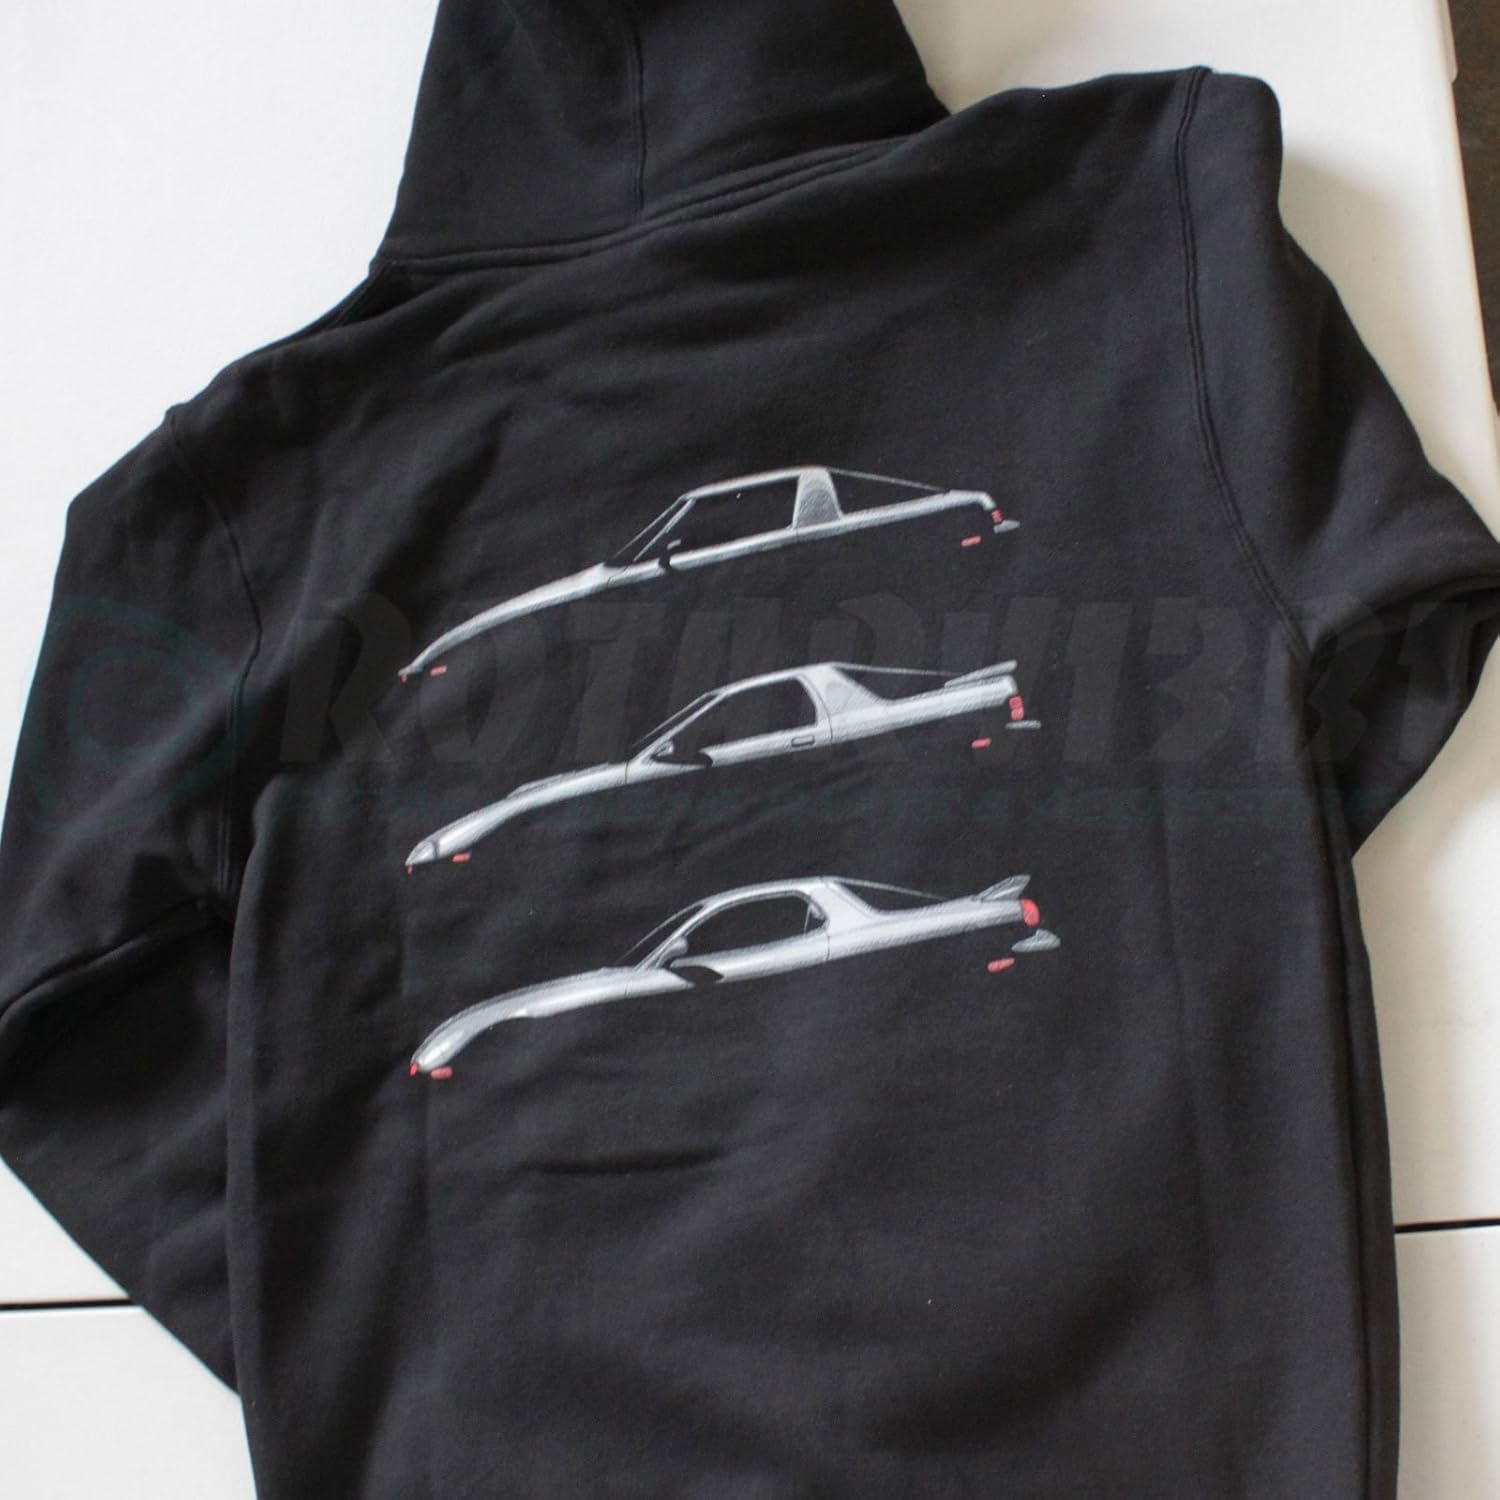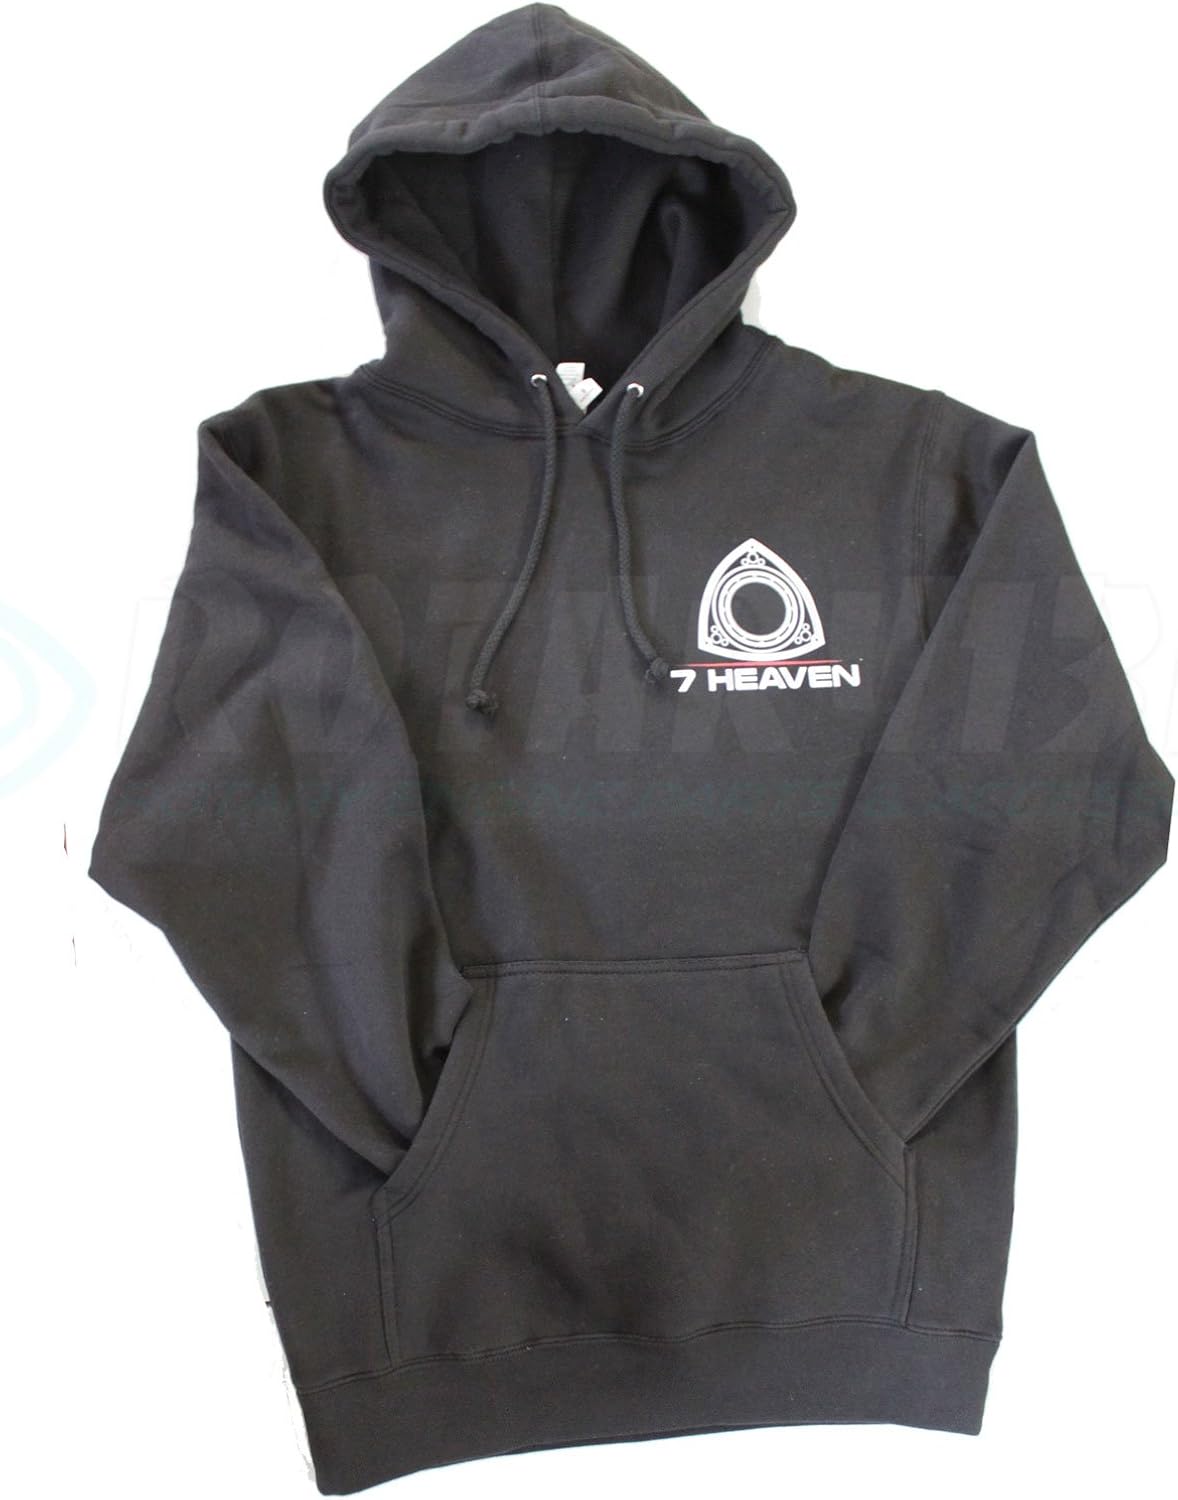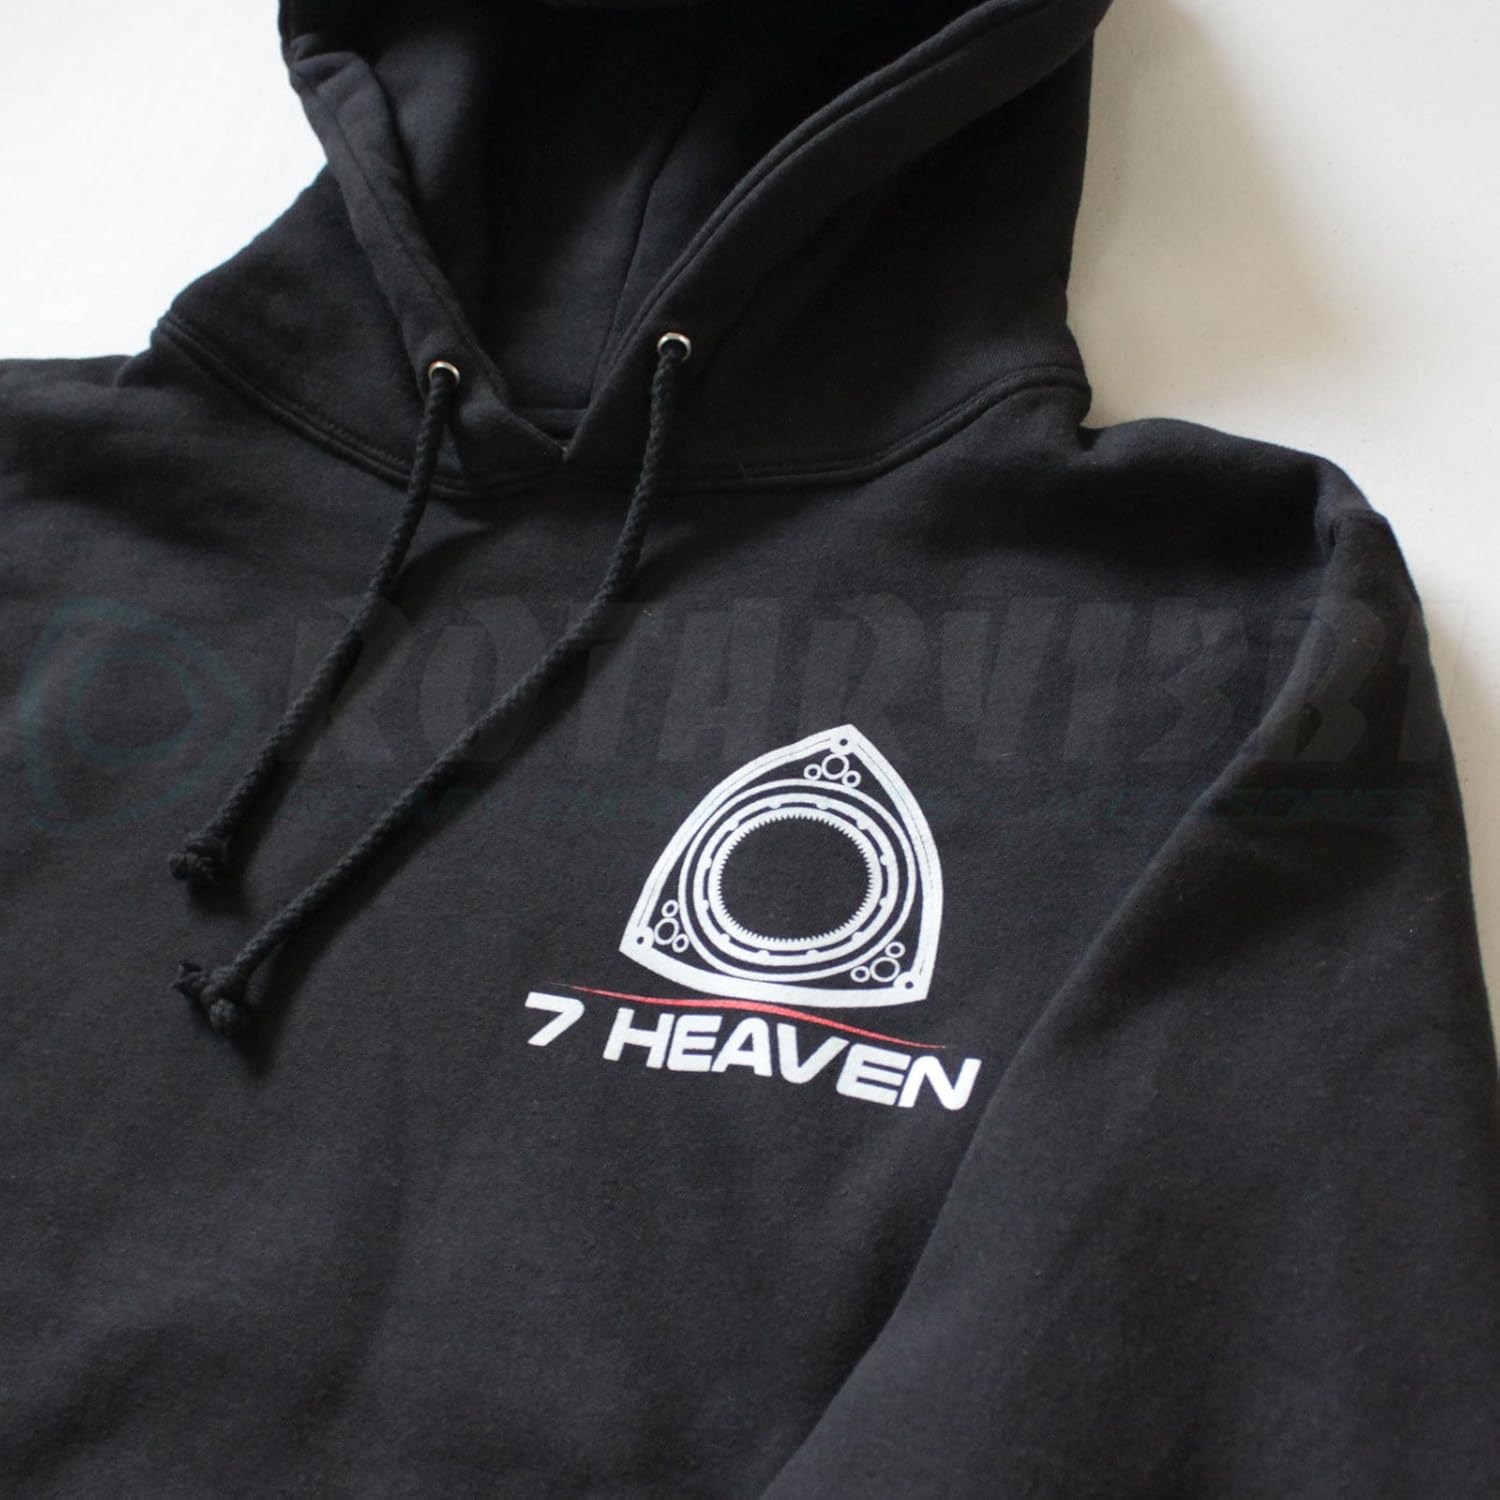
Rotary13B1 7 Heaven RX-7 Generations FB FC FD - Black Sweatshirt Hoodie
Category: AMAZON FASHION
RotorHeads, you'll love our new 7 HEAVEN RX-7 Generations Hoodie! 100% Cotton "Independent" Brand Black Hoodie. The Artwork on the back of this hoodie is puRE RX-7 Love! Combining 3 generations of Mazda RX-7's on this hoodie. All 3 cars are featured in silhouette side profile. This Hoodie is perfect for that next Rotary Meet!
Features: Cotton | Printed in USA | Machine Wash | 100% Cotton Black Hoodie | For RotorHeads, By RotorHeads | 3 Generations of RX-7 Rotary Power! FB3S FC3S FD3S